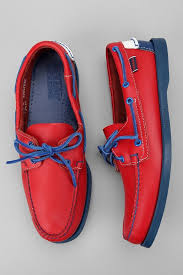
Label: Boat